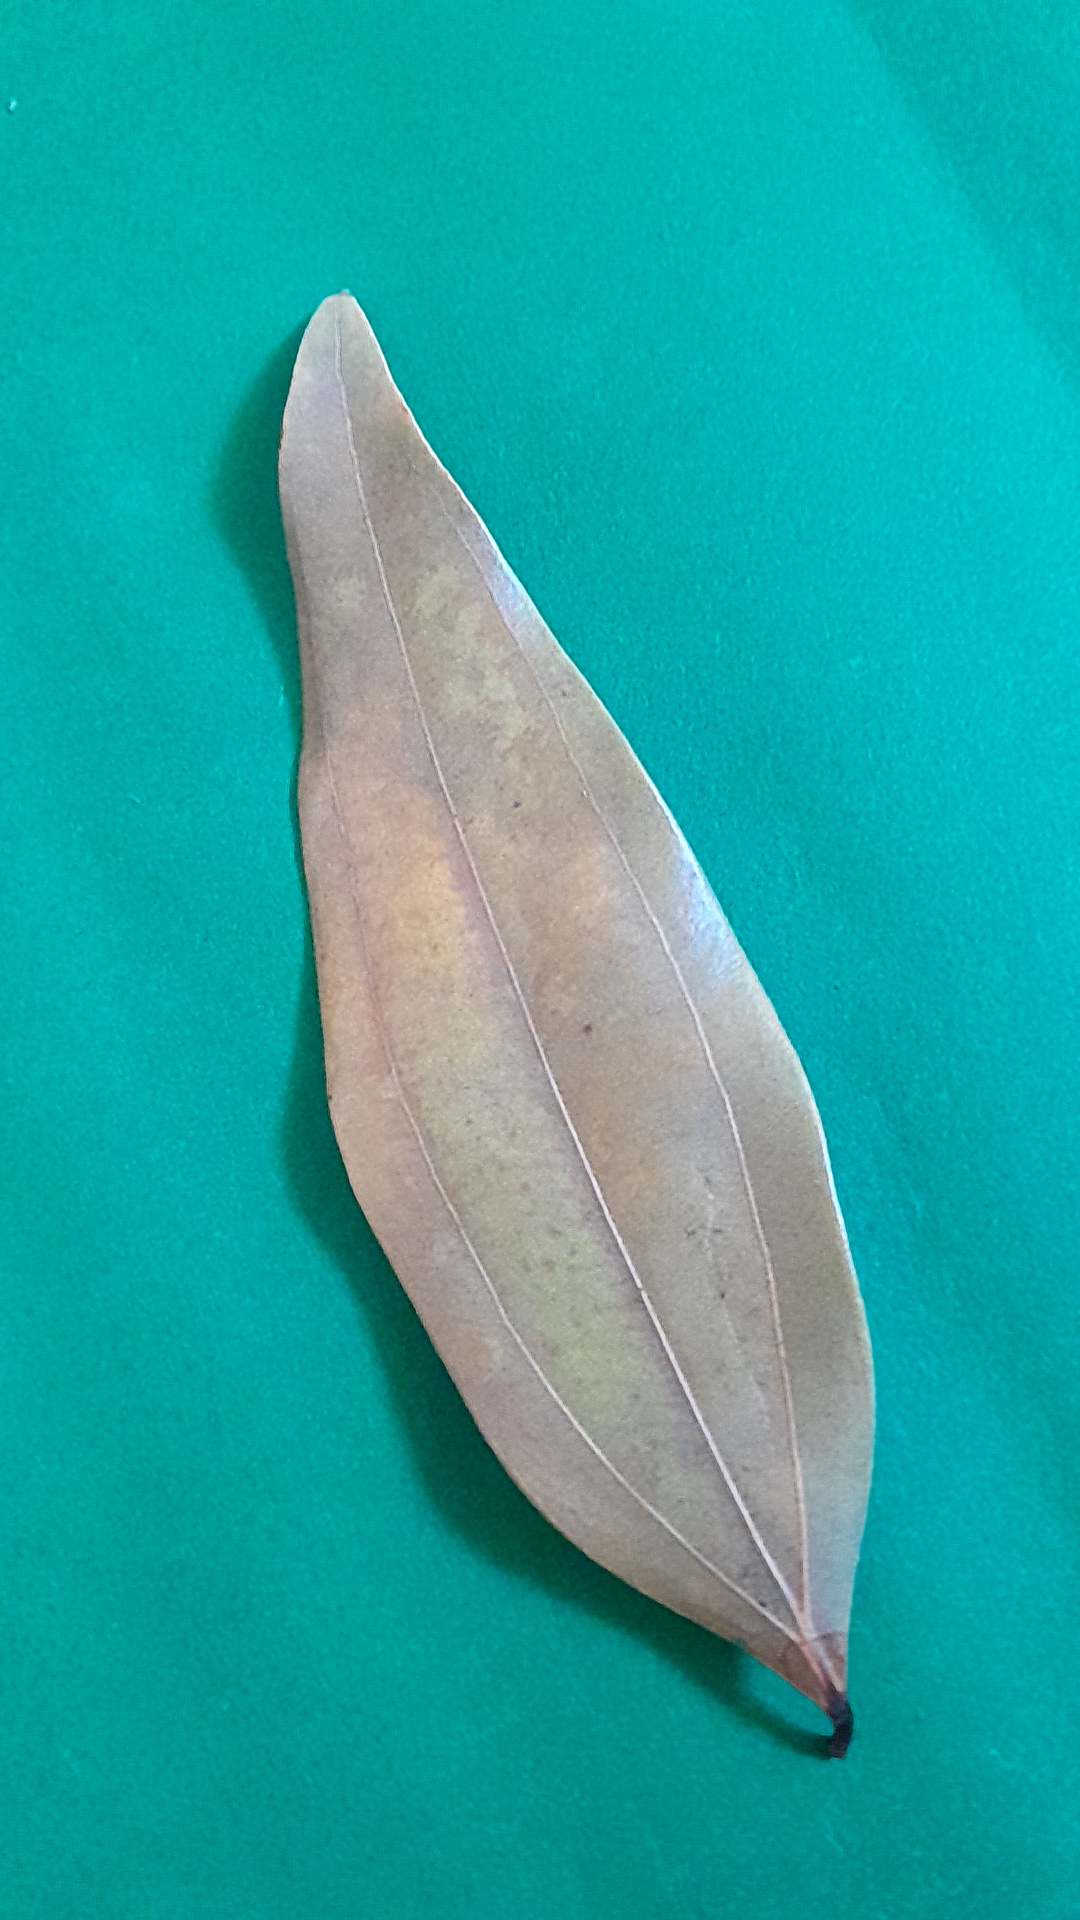
Label: Dry Leaf